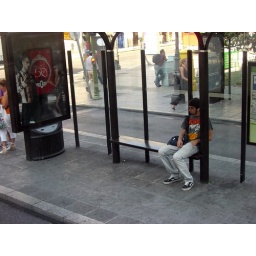
a boy waiting at the bus stop. in madrid.